List of birds of Kentucky

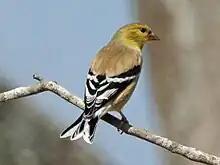
American goldfinch

Wrens are small and inconspicuous birds, except for their loud songs. They have short wings and thin down-turned bills. Several species often hold their tails upright. All are insectivorous. Seven species have been recorded in Kentucky.